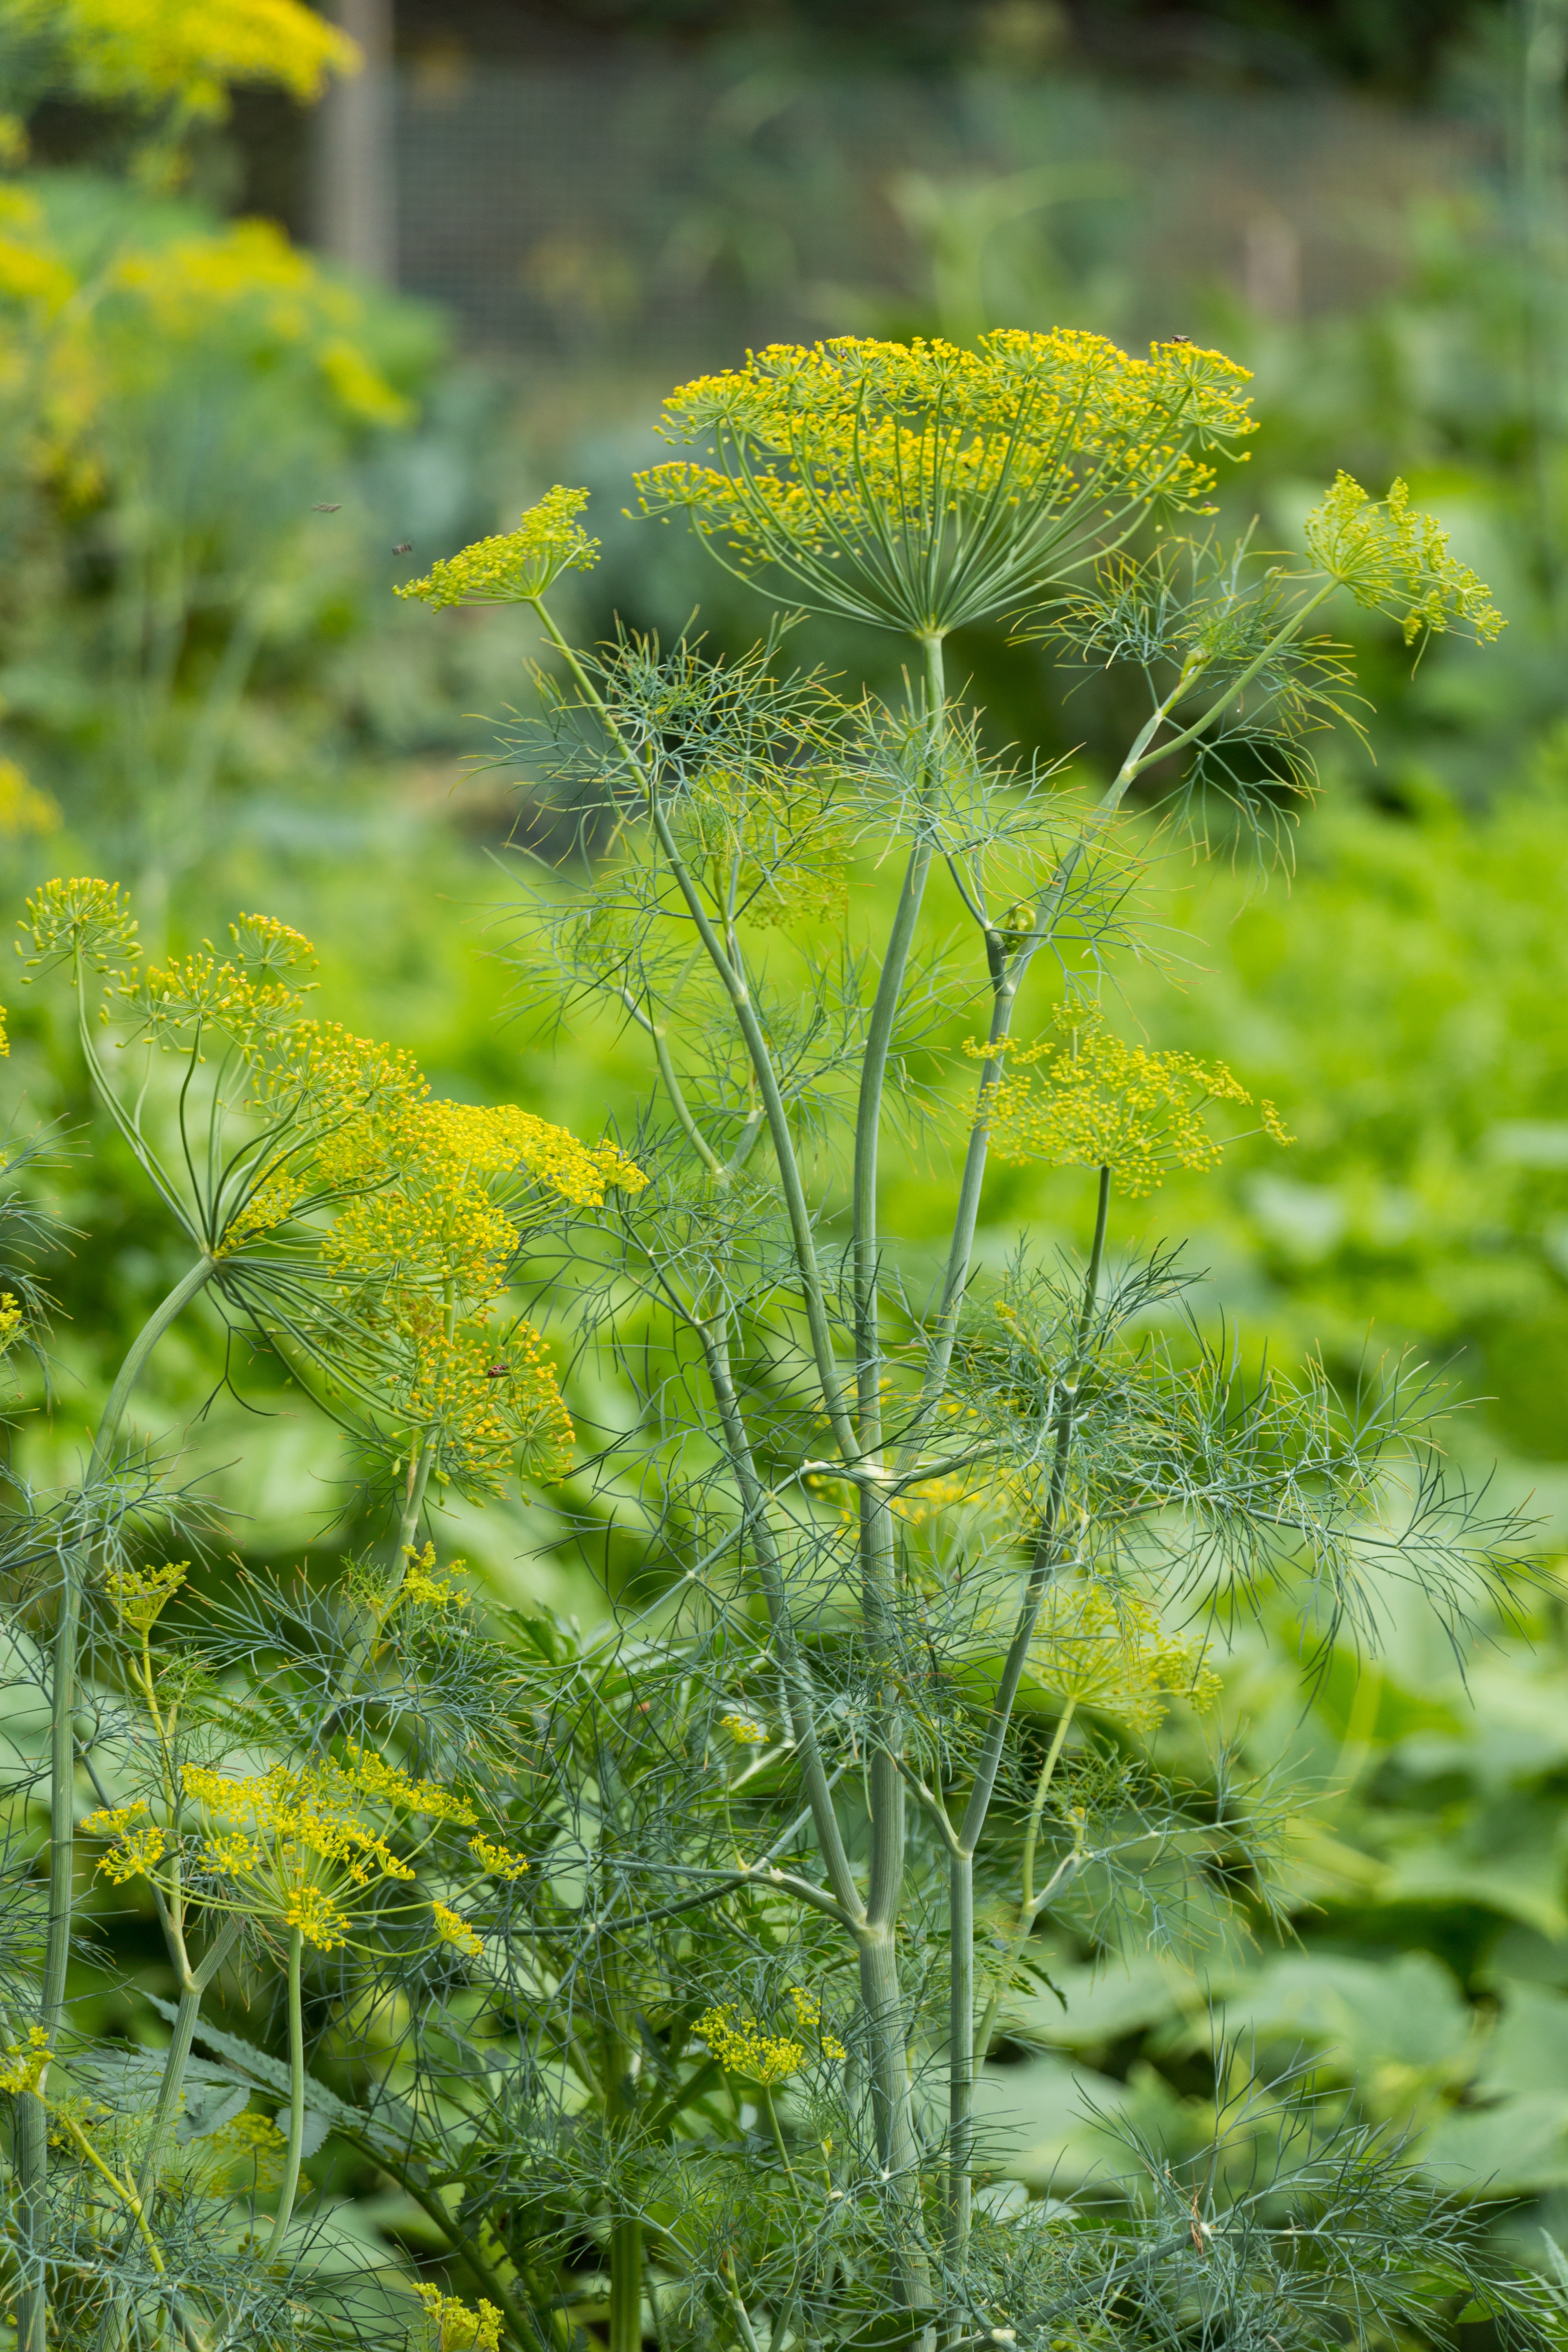
plant, field, meadow, prairie, flower, green, herb, produce, garden, flora, wildflower, mustard, brassica, tansy, dill, flowering plant, daisy family, silybum, annual plant, land plant, brassica rapa, flatweed, parsley family, sow thistles